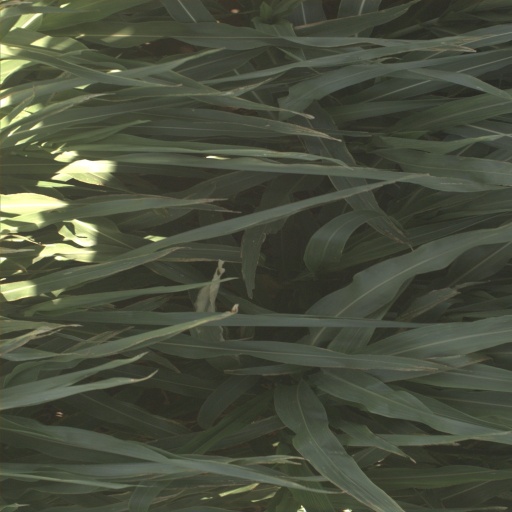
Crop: sorghum